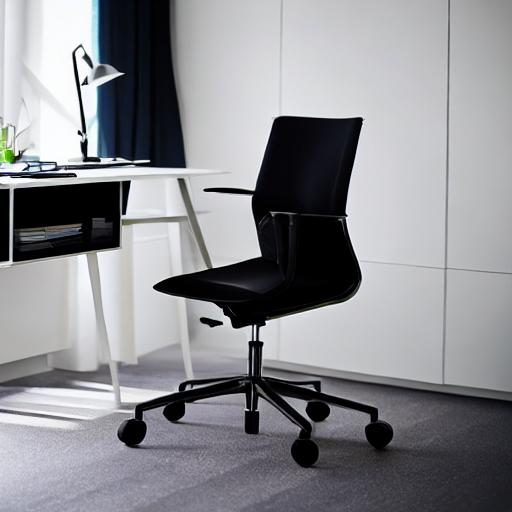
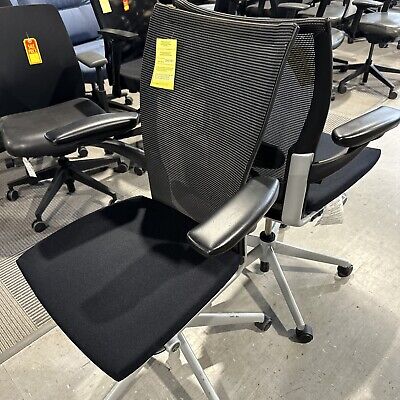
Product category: items_chair
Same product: no